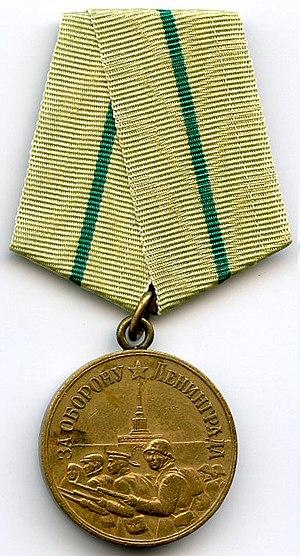
Le siège de Léningrad est le siège de près de 900 jours imposé à la ville de Léningrad par la Wehrmacht au cours de la Seconde Guerre mondiale. Il fait partie du plan famine mis en place par les nazis pour exterminer par la faim les Soviétiques.
Les décorations dans cette liste sont des décorations de l'ex-Union Soviétique décernées pour reconnaître des réalisations militaires et civiles. Certaines de ces récompenses ont été abolies suite à la dissolution de l'Union soviétique, alors que d'autres sont conservées par la Fédération de Russie à partir de 1991 et furent simplement retravaillées afin d'abroger les signes communistes.